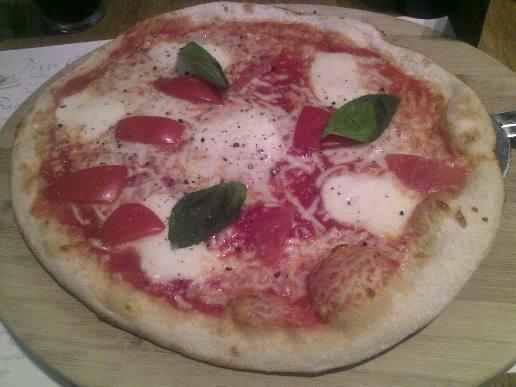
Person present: No